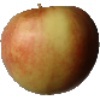
Label: Apple Red 2